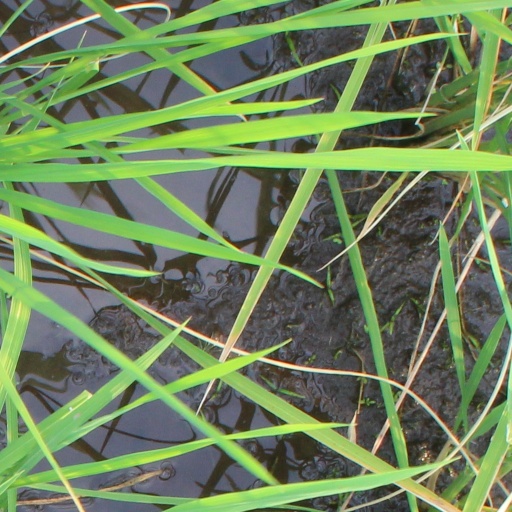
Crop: rice